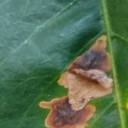
Label: Miner